Sayyid brothers

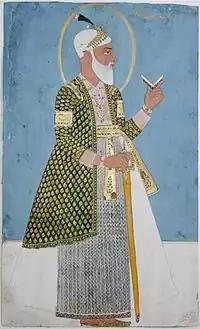
Nizam-ul-Mulk was instated as the Grand Vizier of the Mughal Empire, by Muhammad Shah on 21 February 1722, to overthrow the Sayyid Brothers.

The Sayyid Brothers raised Rafi-ud-Darajat to the throne, a grandson of Bahadur Shah I, who was 20 years old. Rafi-ud-Darajat was no more than a show-piece, as he could not be served food and water without the permission of the Sayyid Brothers. Hussain Ali Khan exercised complete authority. As Rafi-ad-Darajat was in an advanced stage of consumption, he was deposed on June 4, 1719 and died a week later after his deposition.